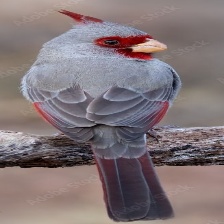
Species: PYRRHULOXIA
Scientific name: CARDINALIS SINUATUS